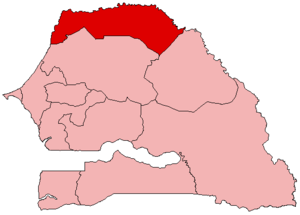
Carte de la région de Saint-Louis, Sénégal.